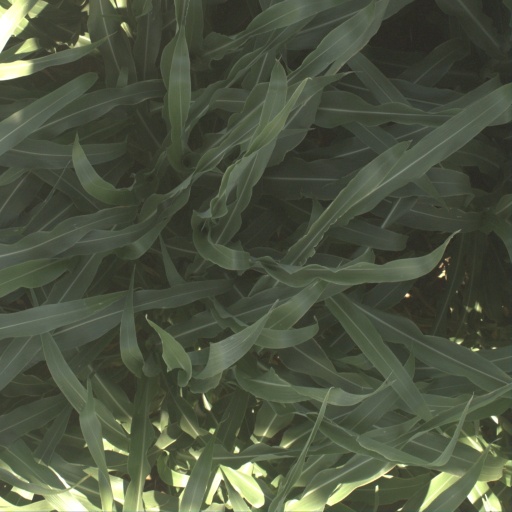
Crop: sorghum